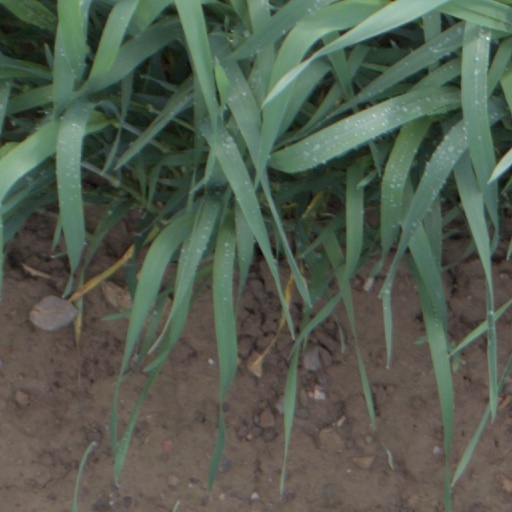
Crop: wheat